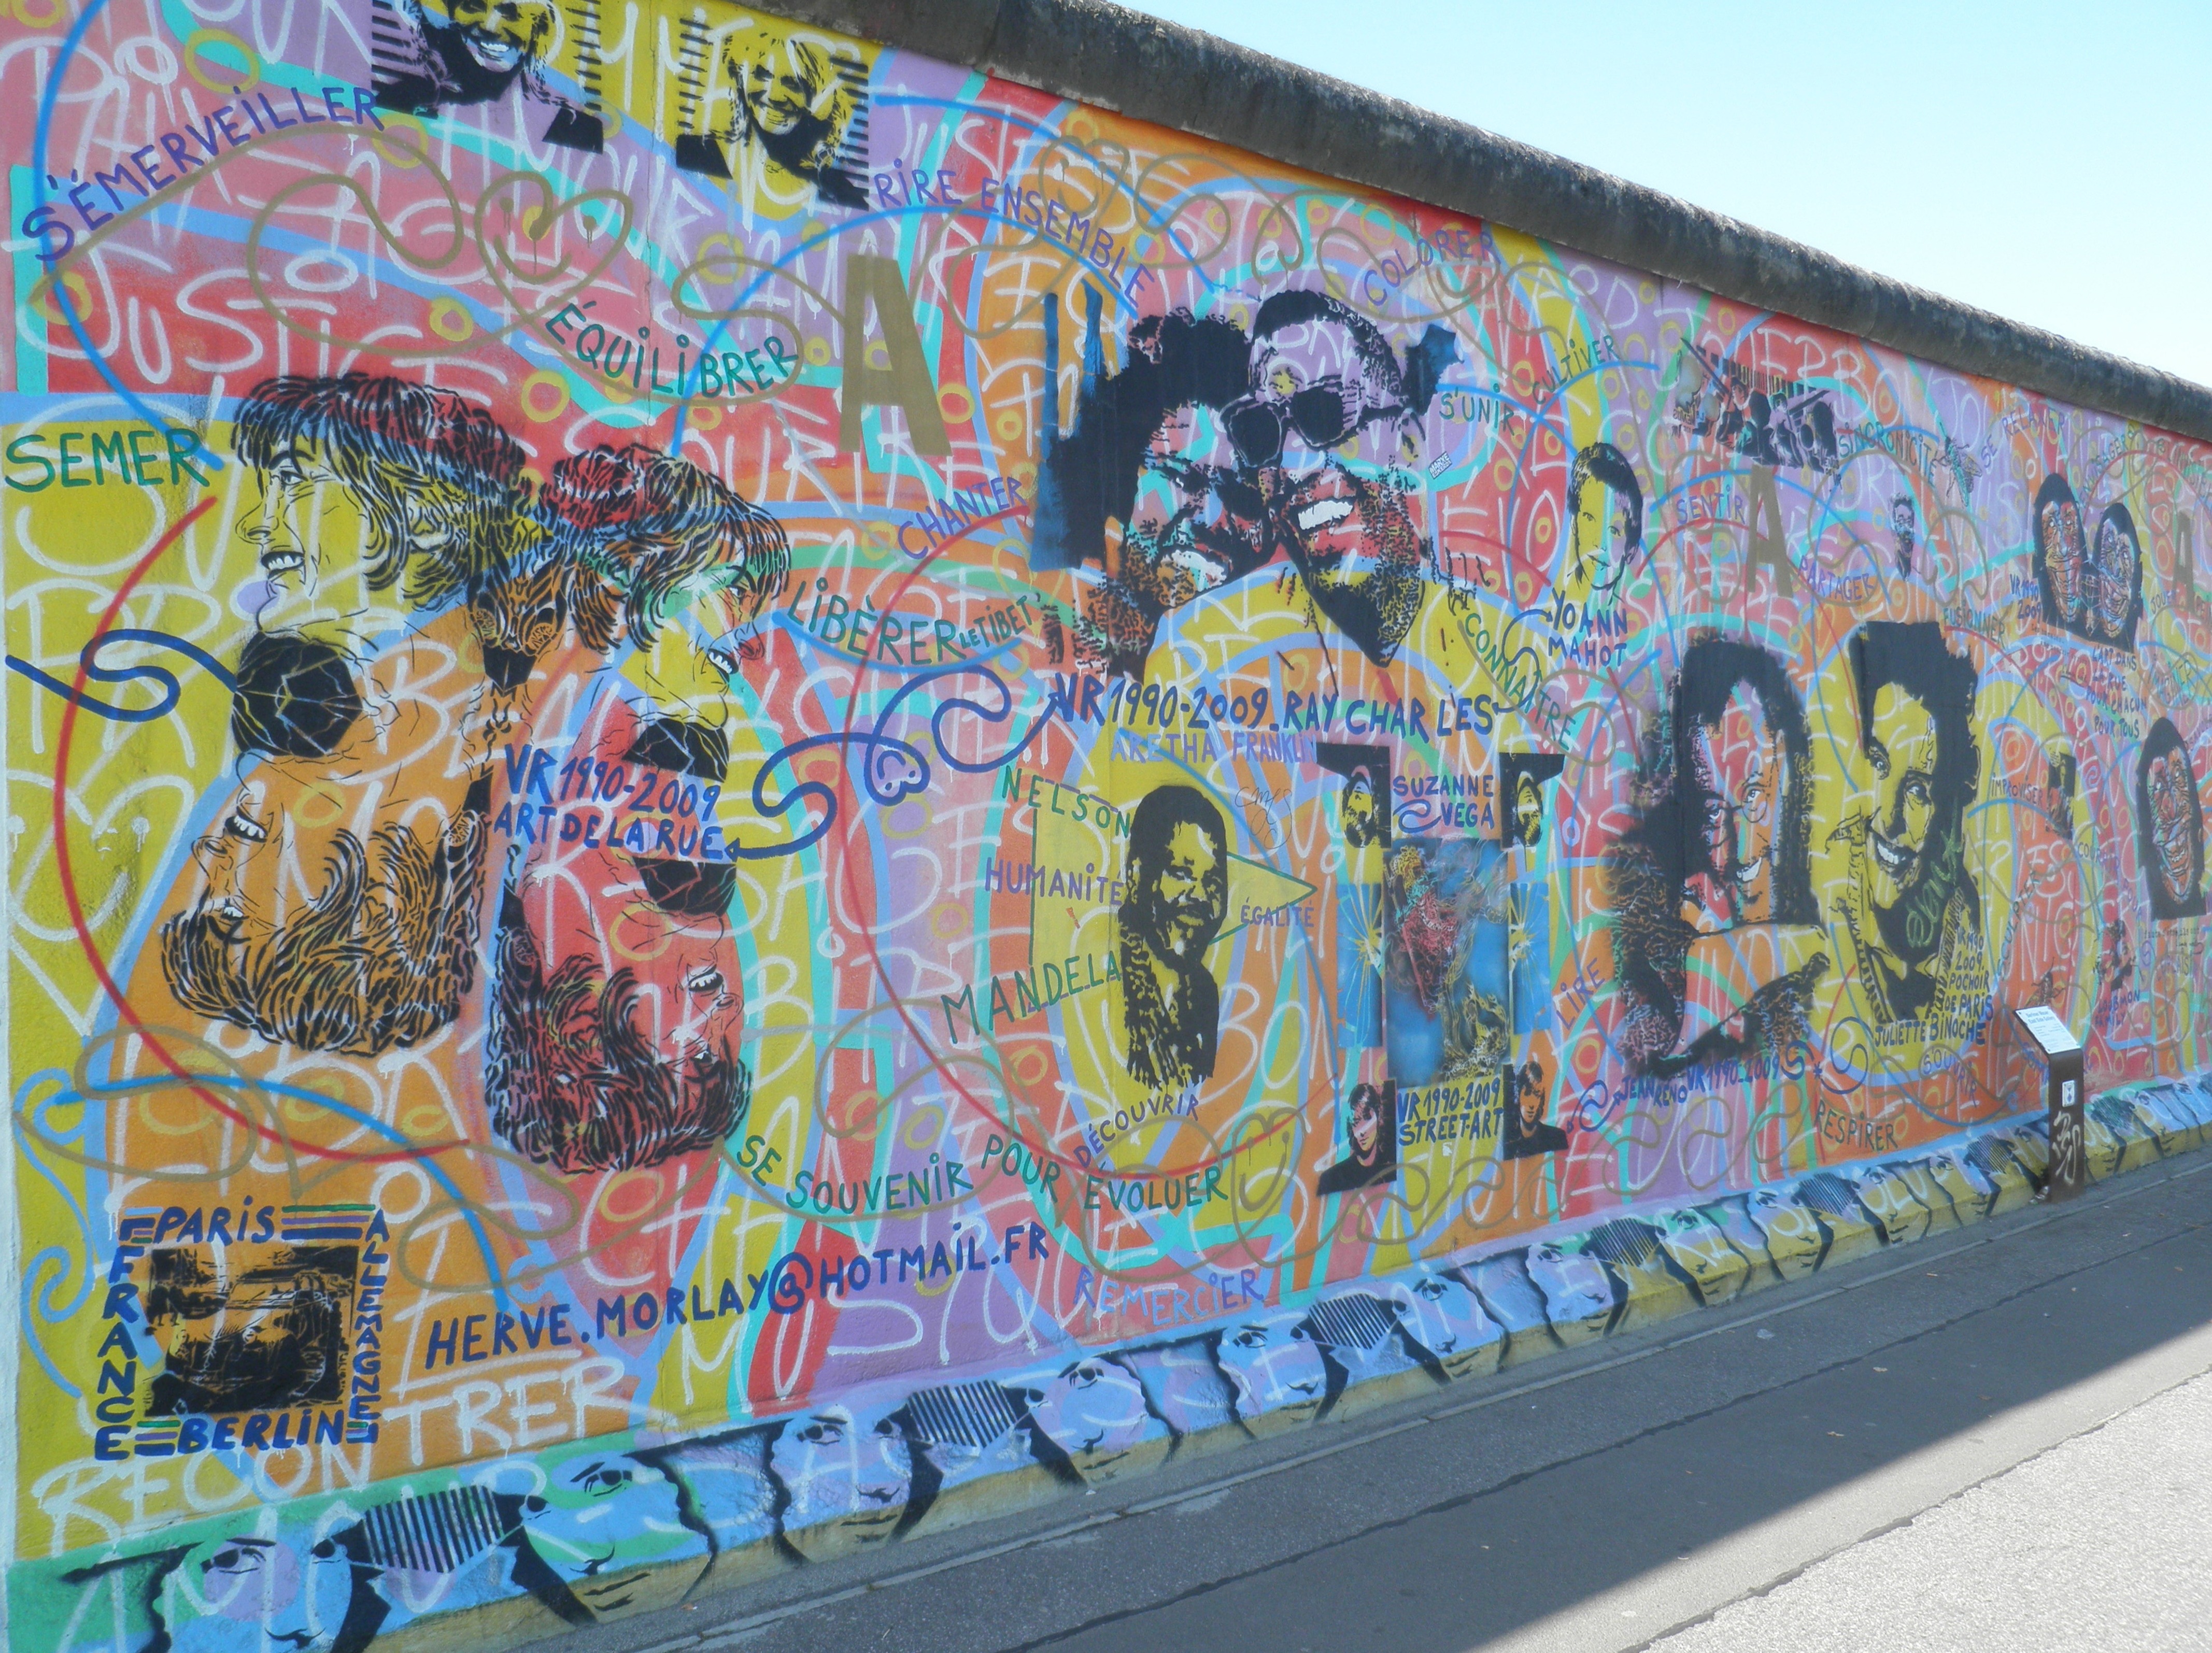
graffiti, street art, art, mural, berlin, urban area, east side gallery